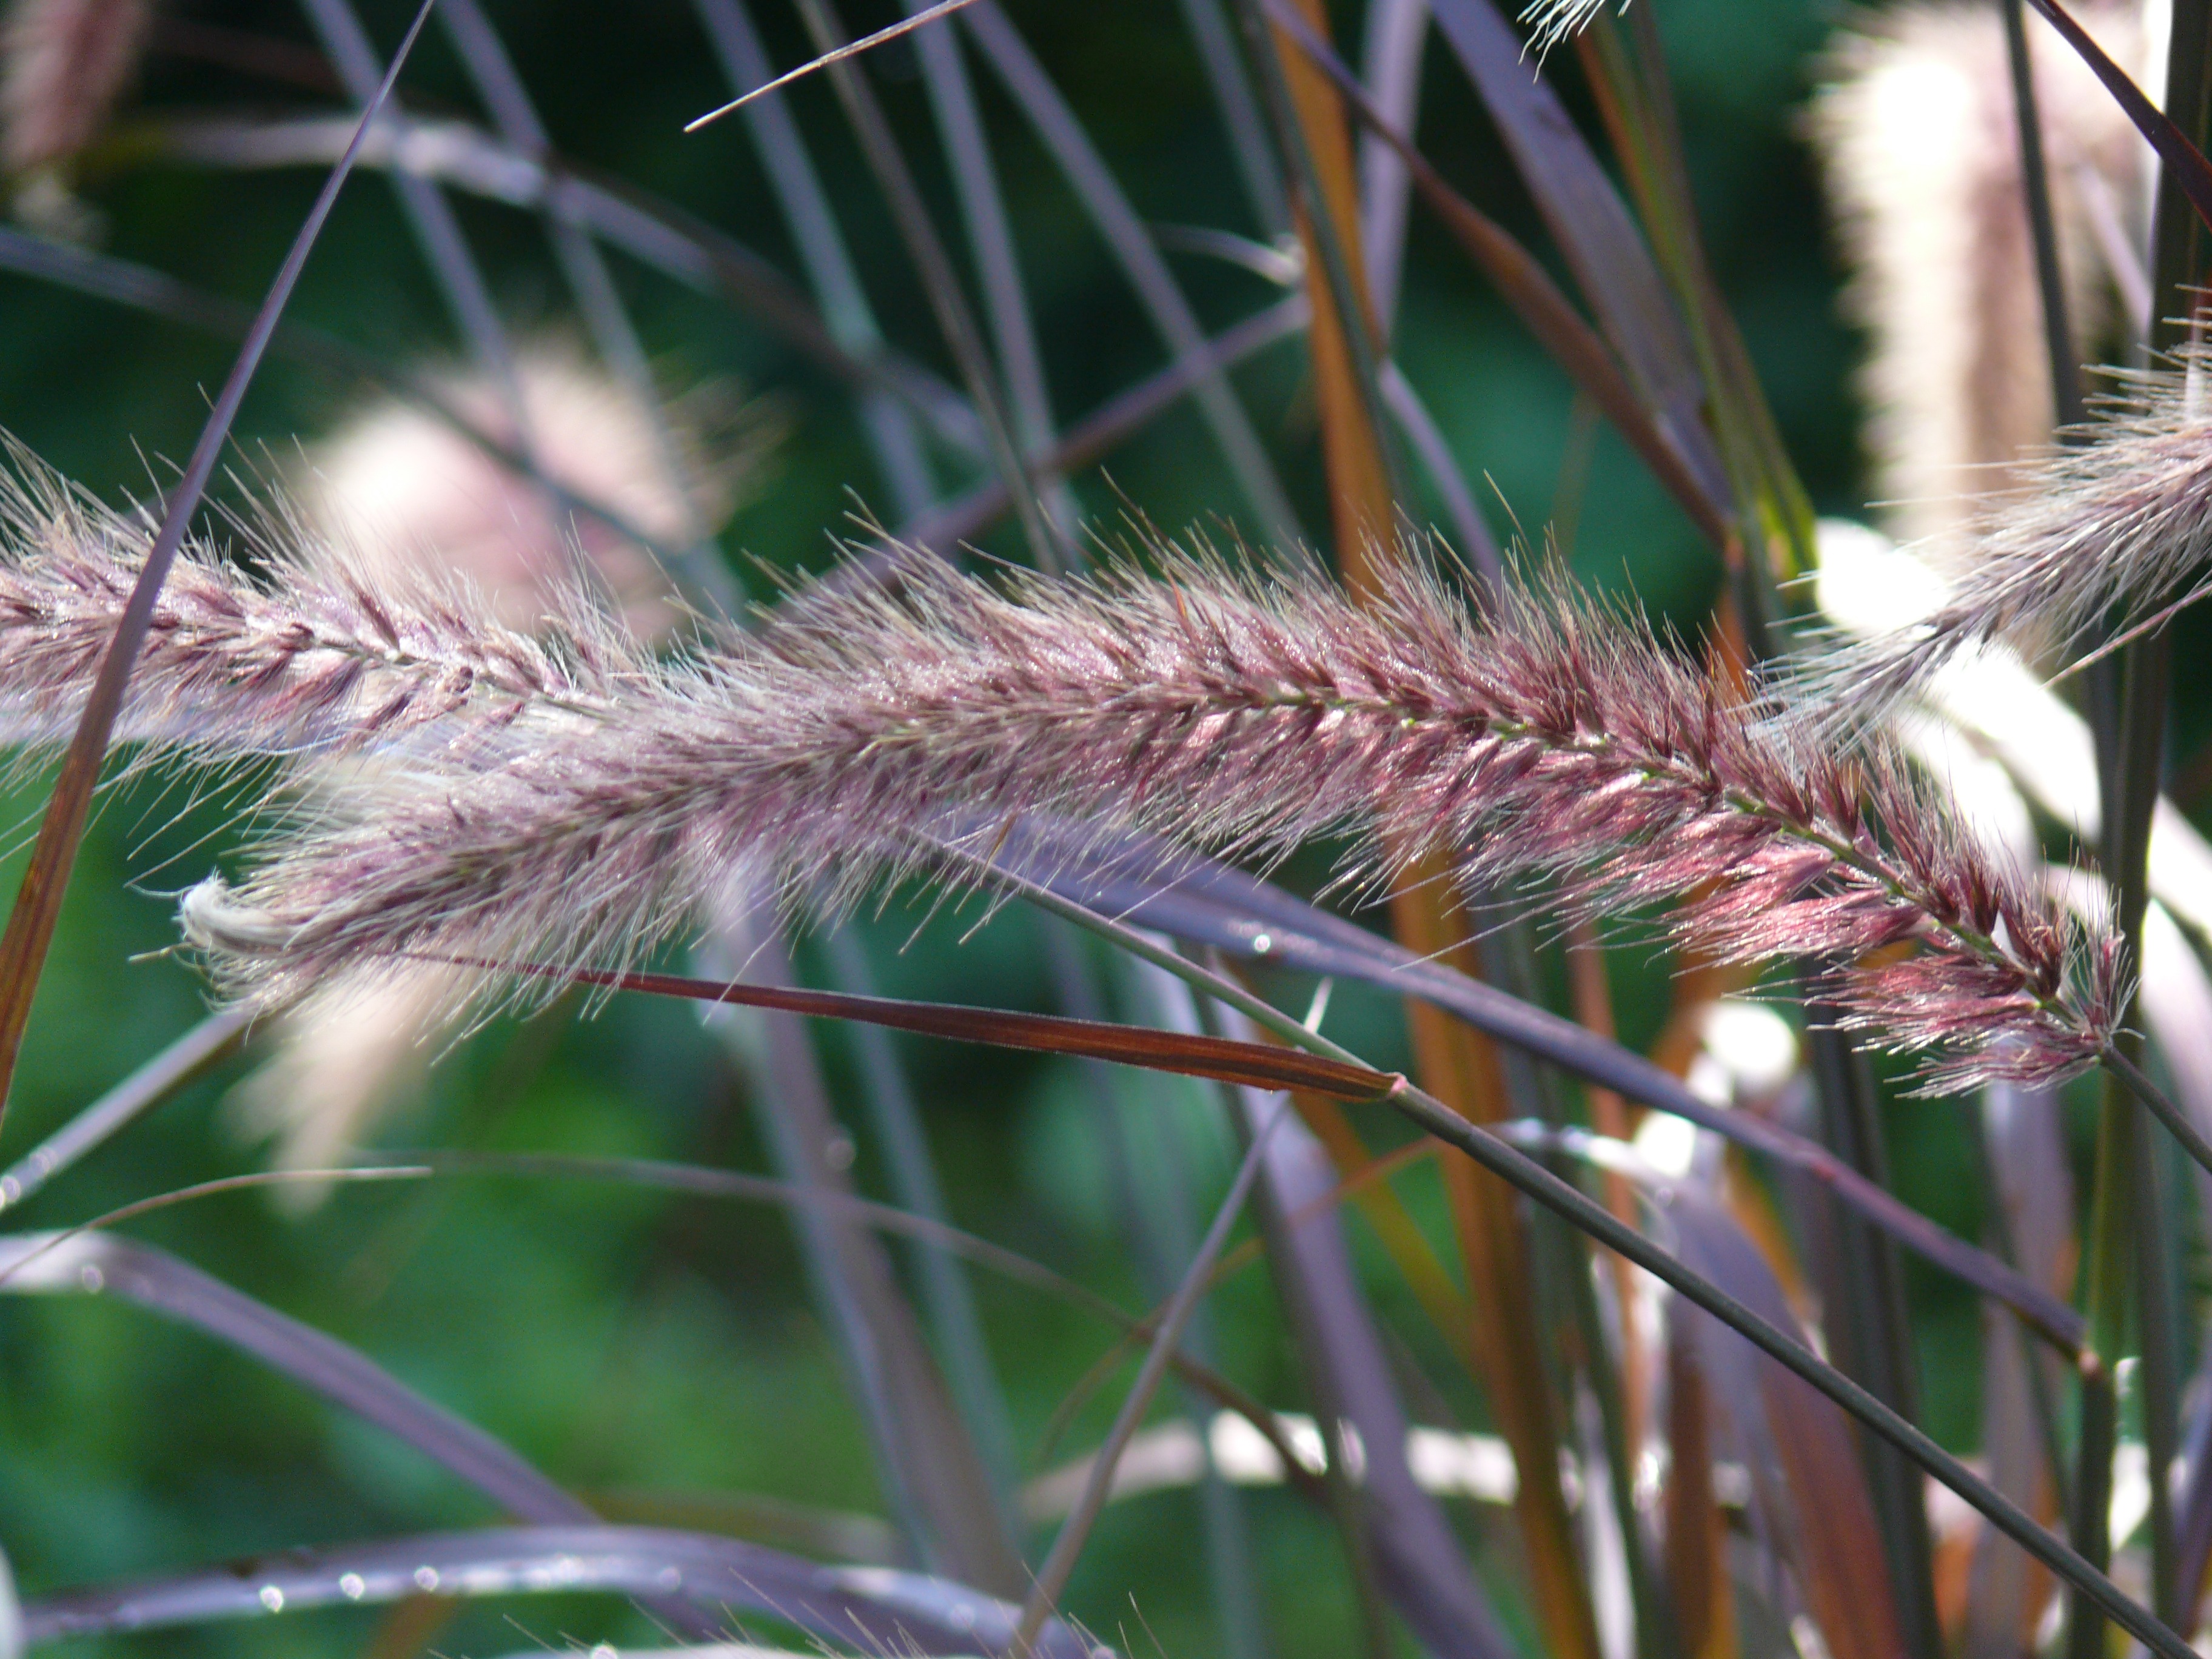
nature, grass, branch, plant, prairie, flower, insect, botany, ear, flora, fauna, close up, macro photography, flowering plant, grass family, plant stem, land plant, thorns spines and prickles